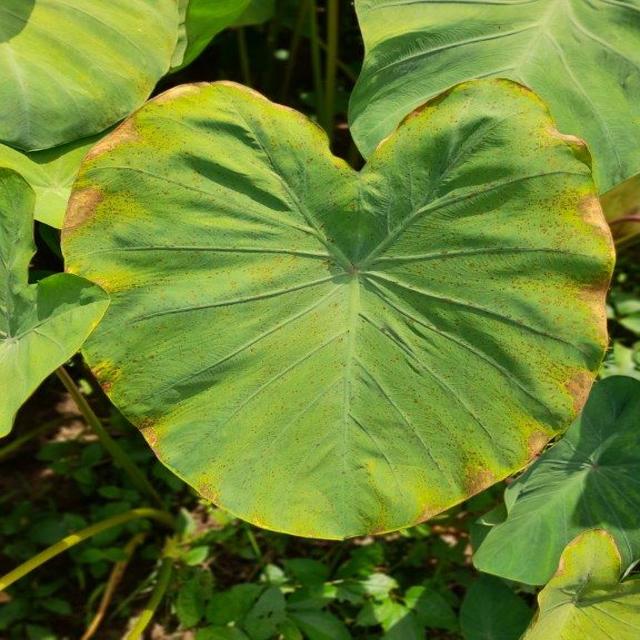
Label: Mid_Blight